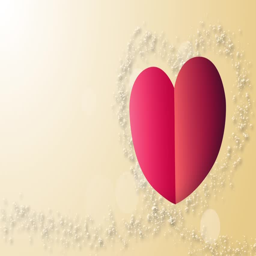
paper heart on a gold background